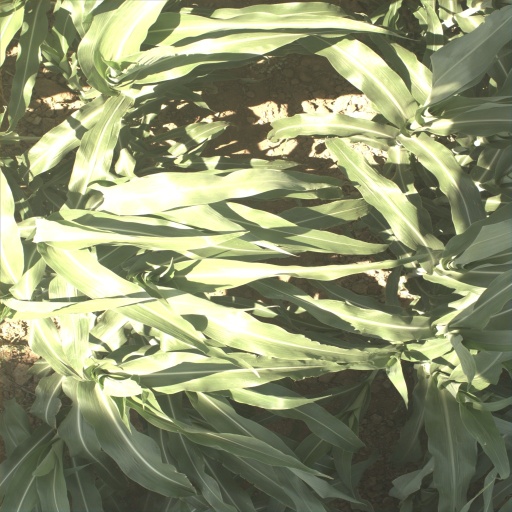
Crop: sorghum